Anglo-American cable chess matches

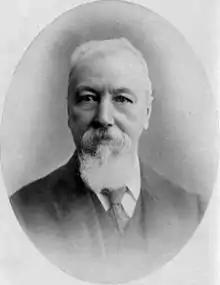
Joseph Blackburne

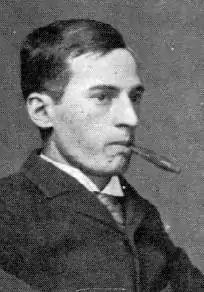
Harry Pillsbury

Between 1899 and 1924, eleven Anglo-American university cable matches were held. As with the national teams, it was an evenly-contested series, with four wins each and three drawn matches. A special cable match between the House of Commons and the House of Representatives held in 1897 was also drawn.